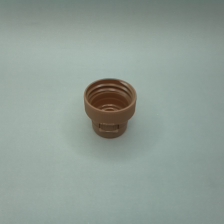
Color: red/orange/pink/fuchsia/brown
Cap type: flip-top cap